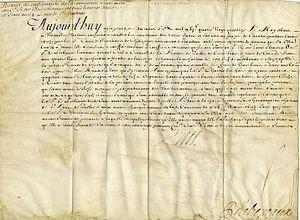
Brevet de confirmation d’une concession en Canada par le Roi à René-Louis Chartier de Lotbinière, 15 avril 1694 «